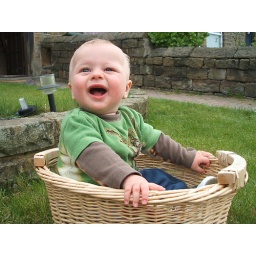
Sailing in the good ship peg basket !